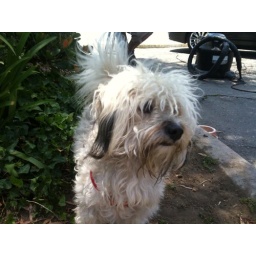
We're in CA for lots of meetings. Here's a cute dog outside thismorning.